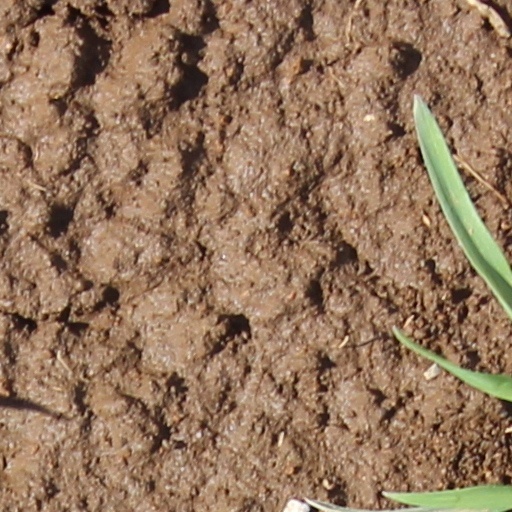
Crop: wheat